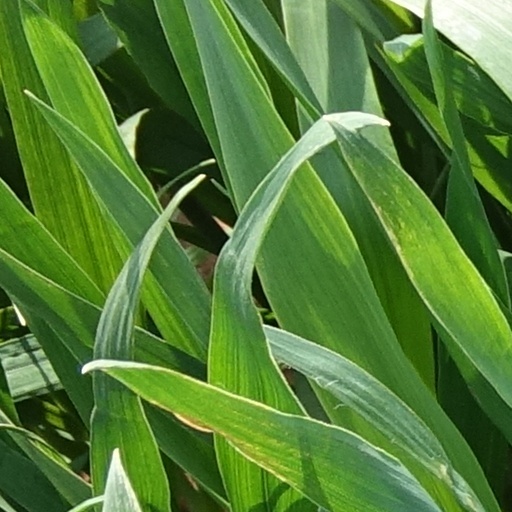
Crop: wheat